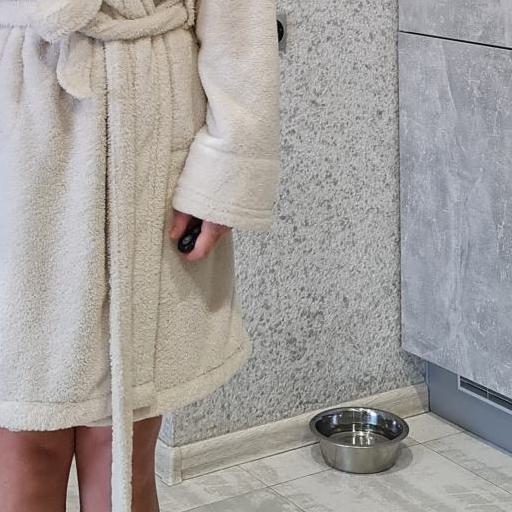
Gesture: no_gesture